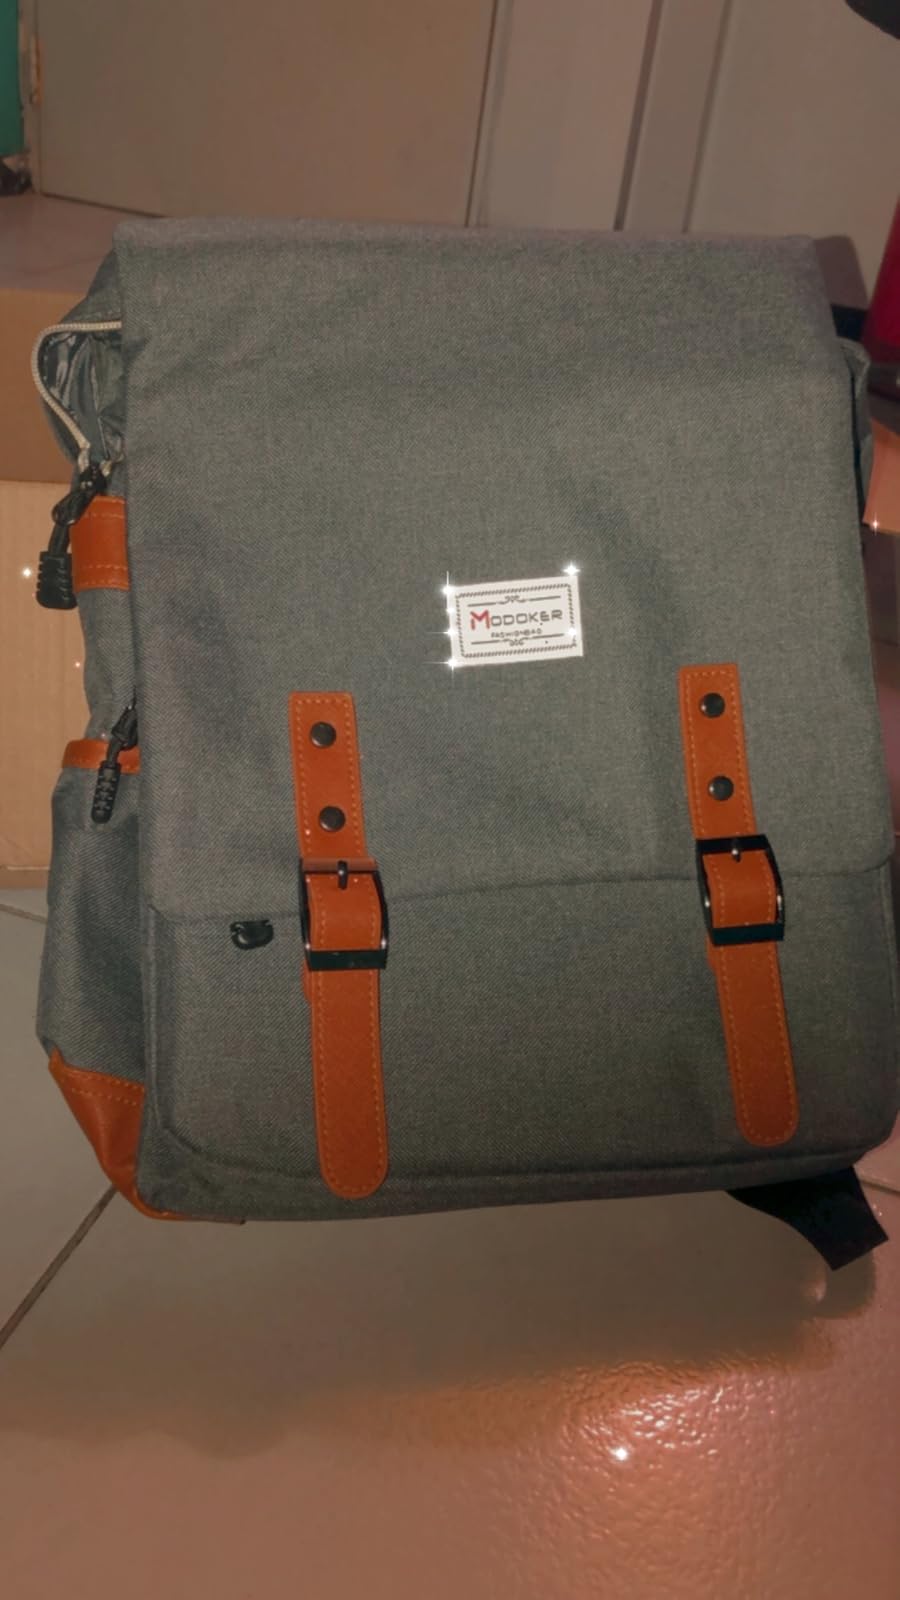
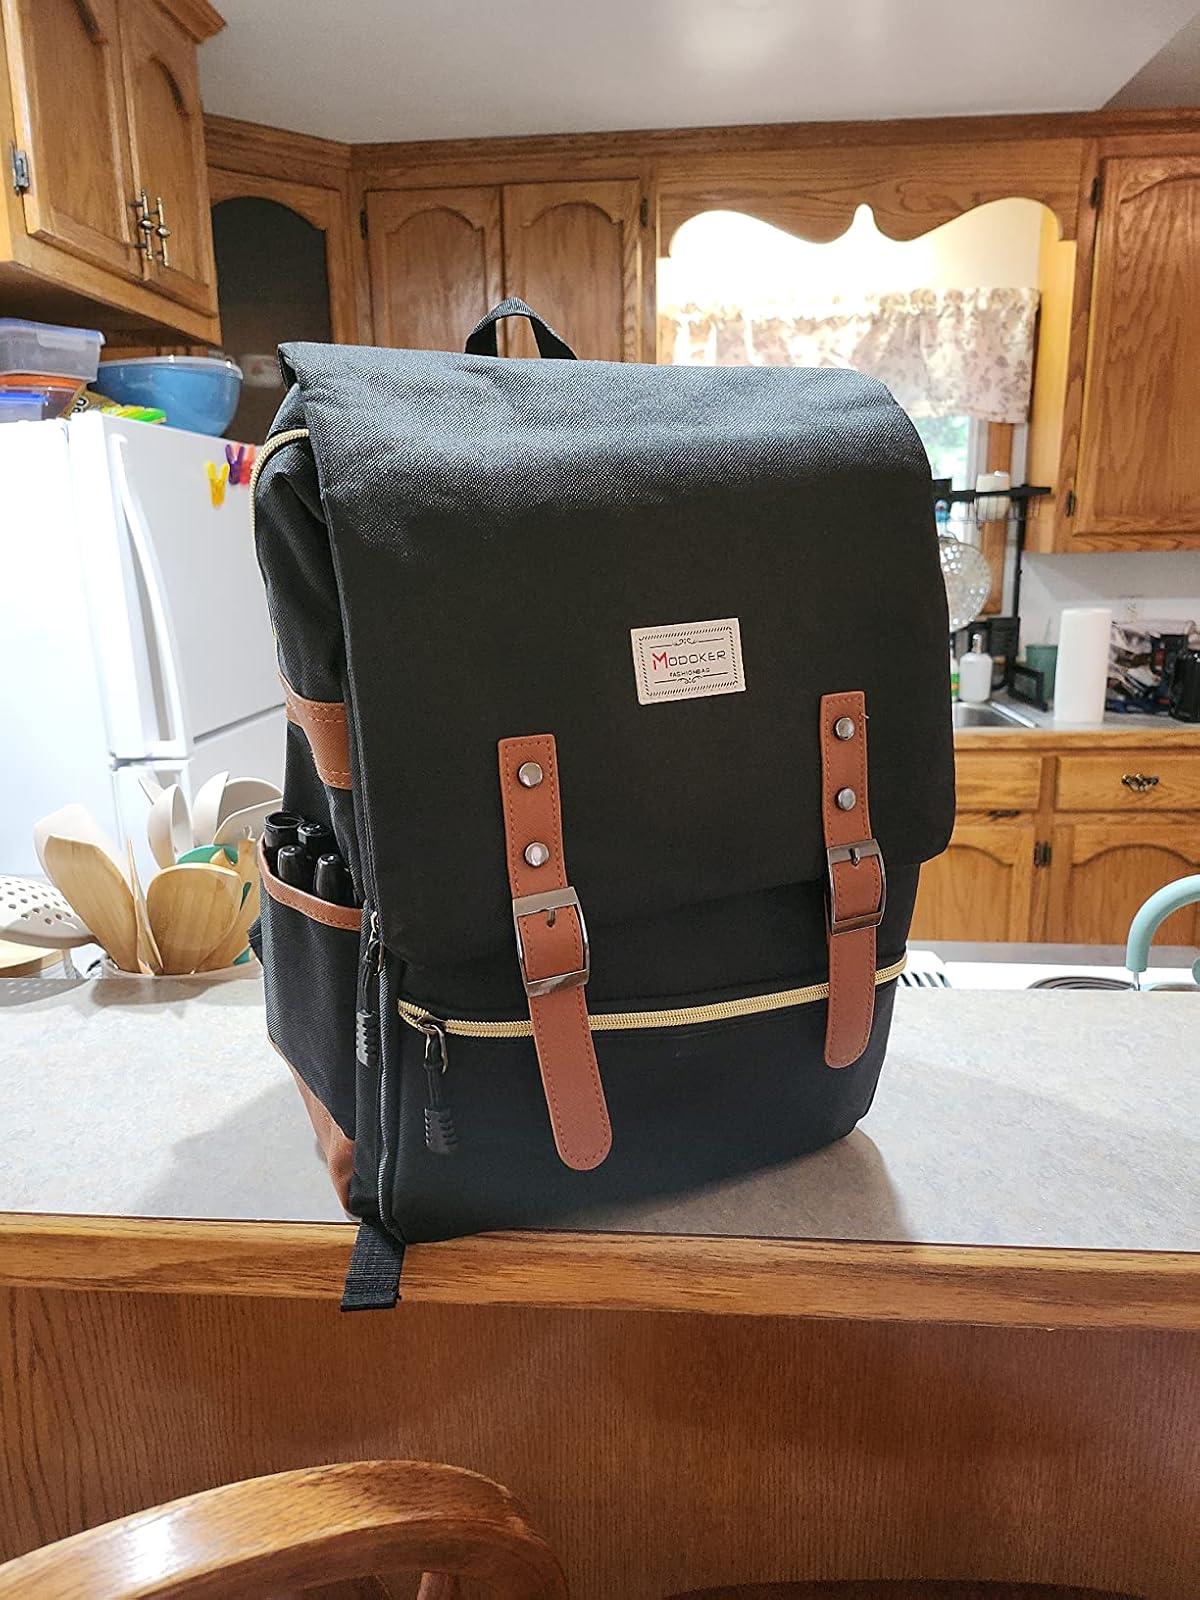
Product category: bag
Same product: no